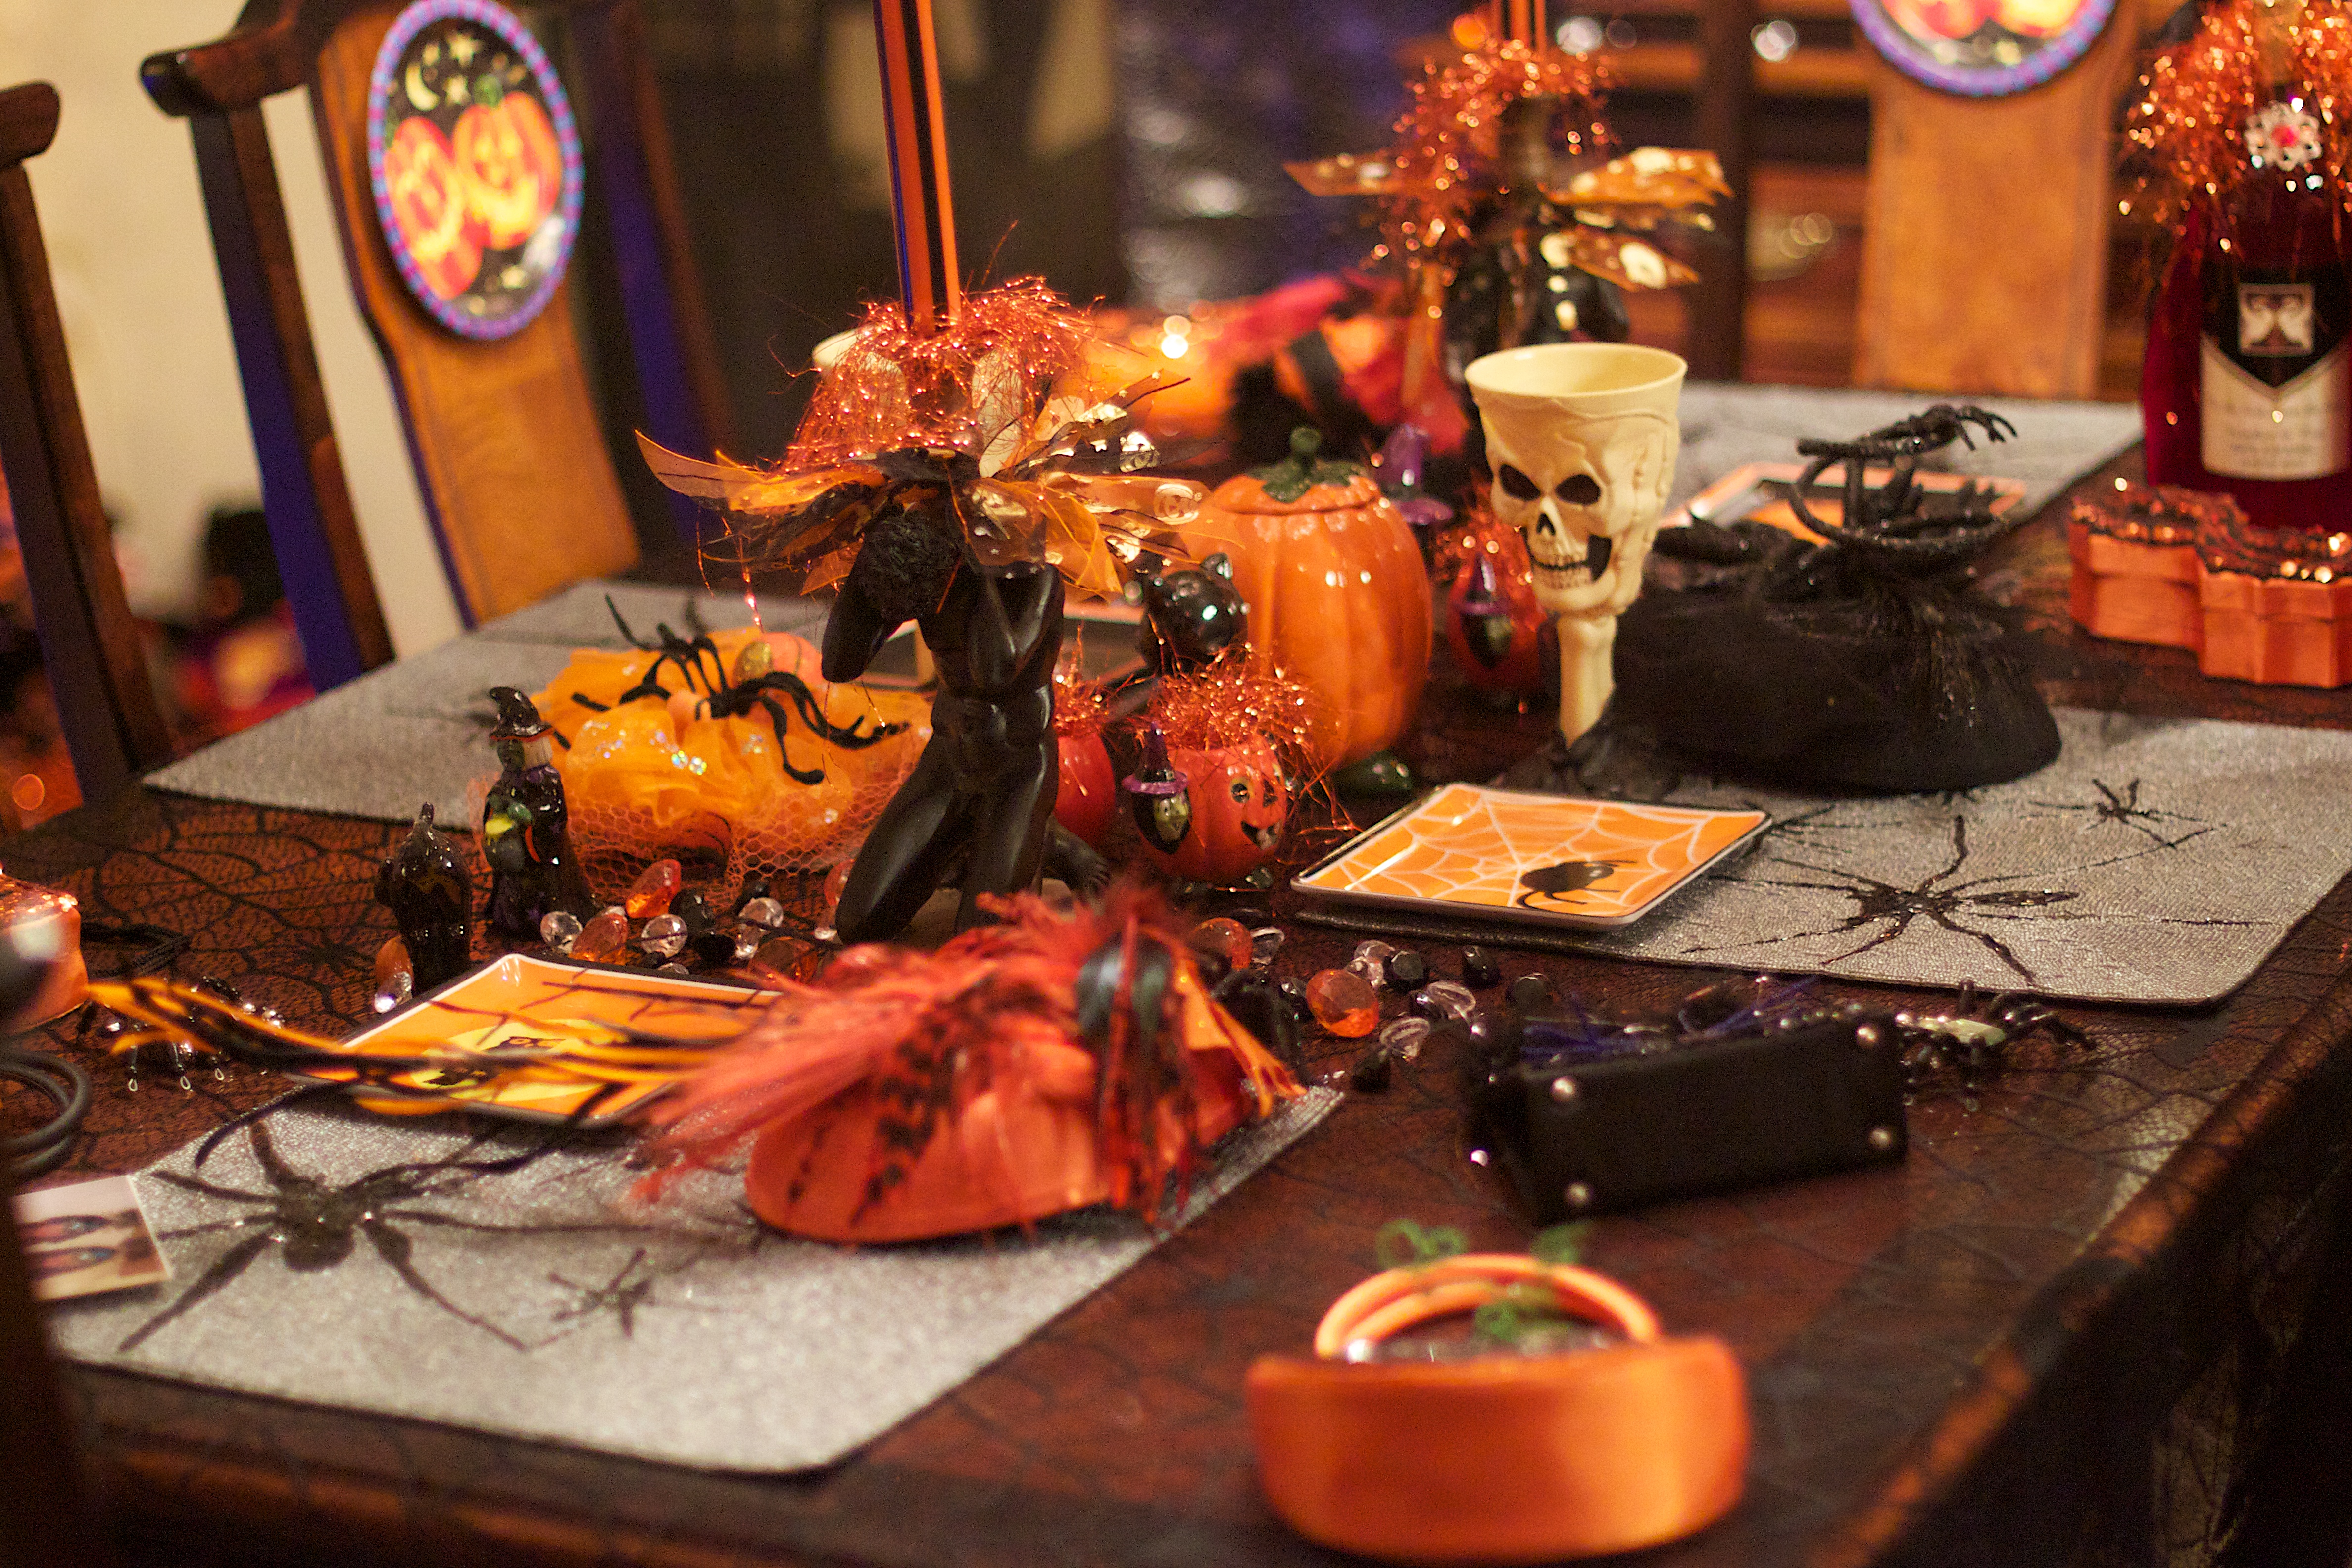
meal, food, buffet, dinner, odyssey, brunch, sense